Truth and Power

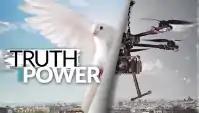
Truth and Power coverart (Season 1)

Truth and Power is an "investigative docuseries", narrated by Maggie Gyllenhaal and executive produced by Brian Knappenberger ("The Internet's Own Boy: The Story of Aaron Swartz"). It premiered on Pivot on January 22, 2016. Each episode tells the stories of "ordinary people going to extraordinary lengths to reveal corporate exploitation and infringement on civil liberties resulting from government overreach." The documentaries use interviews and uncovered documents to discuss the "issues of security, surveillance and profiteering in the digital age."